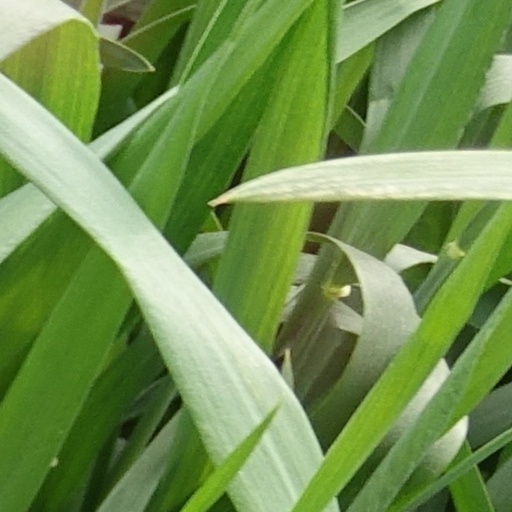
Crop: wheat